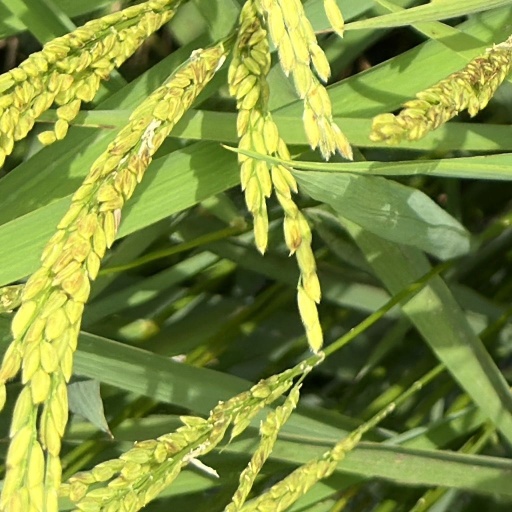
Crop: rice